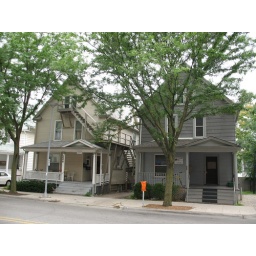
ols style house by the street